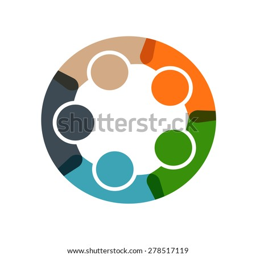
people business in a circle .